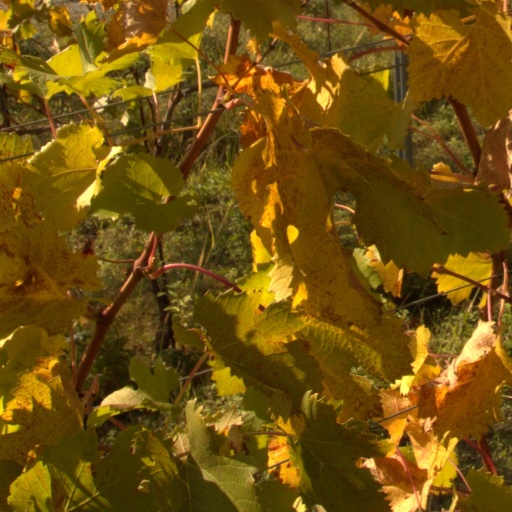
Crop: grape